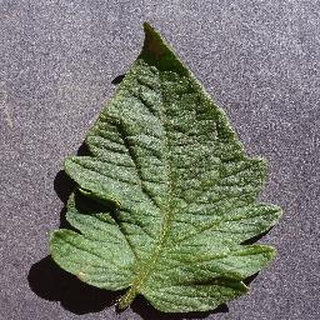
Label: healthy_tomato